Skara Brae

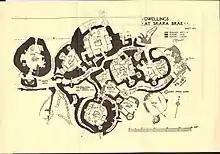
Site Plan

Knap of Howar, on the Orkney island of Papa Westray, is a well-preserved Neolithic farmstead. Dating from 3500 BC to 3100 BC, it is similar in design to Skara Brae, but from an earlier period, and it is thought to be the oldest preserved standing building in northern Europe.